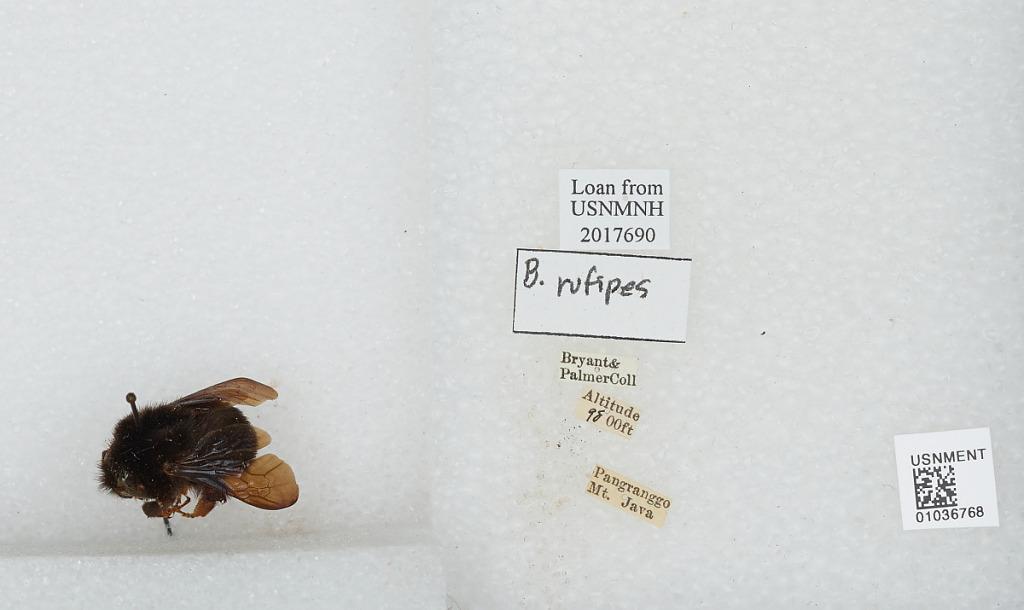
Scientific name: Bombus (Rufipedibombus) rufipes Lepeletier
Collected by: Bryant & Palmer
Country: Indonesia
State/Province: West Java
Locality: Mount Pangranggo